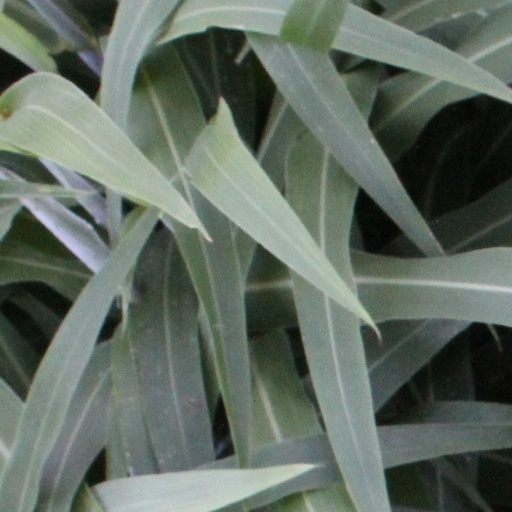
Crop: sorghum